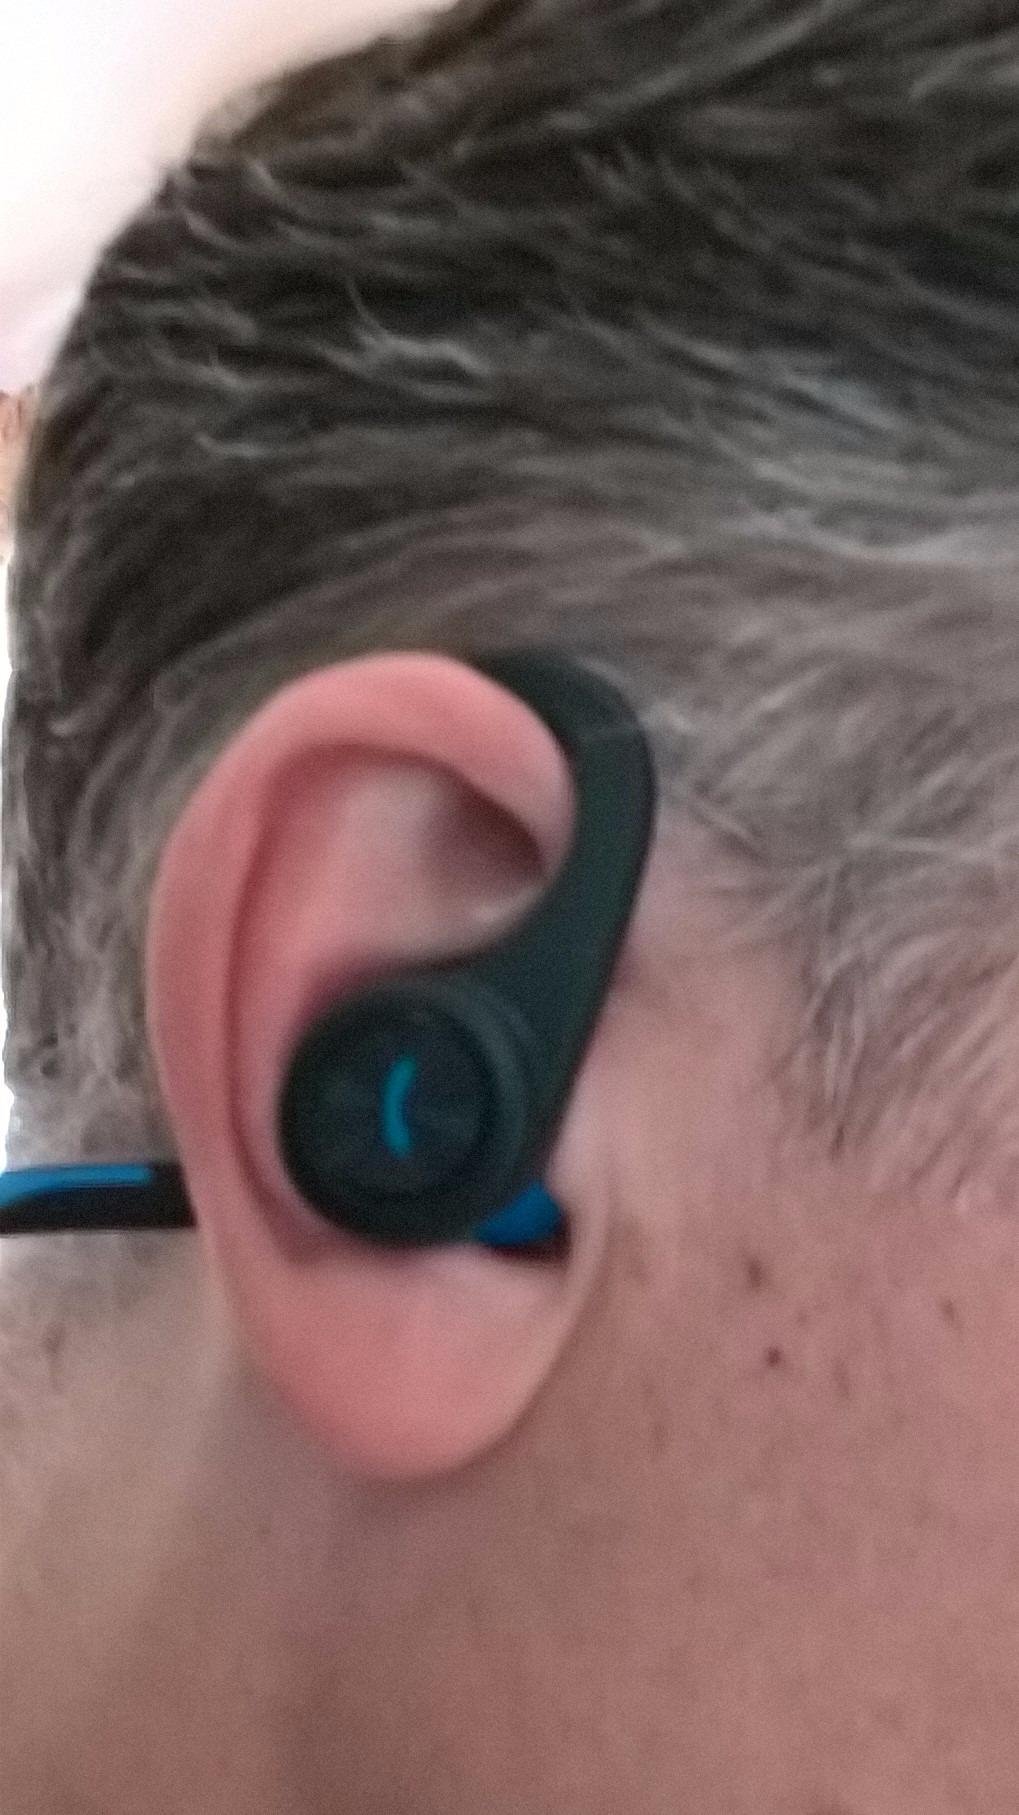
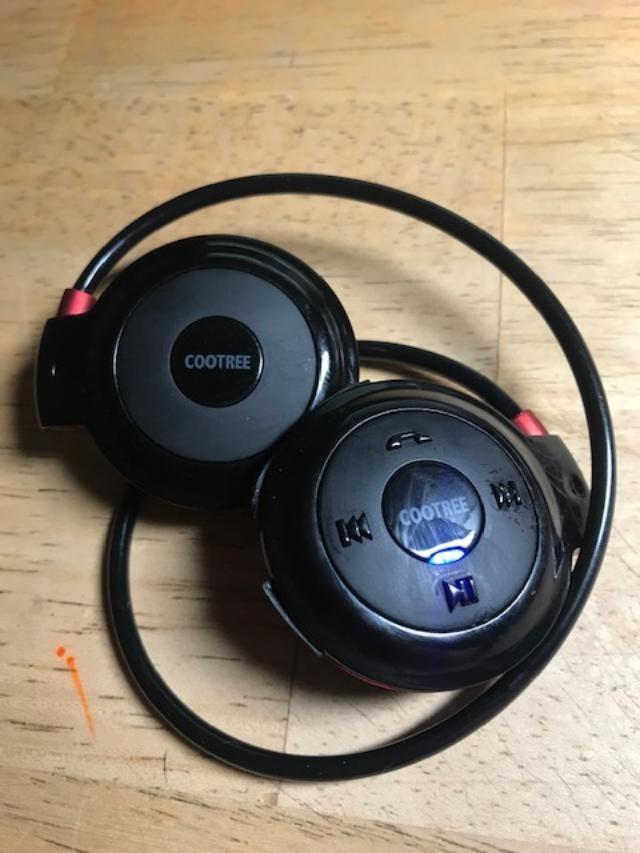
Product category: headphones
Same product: no